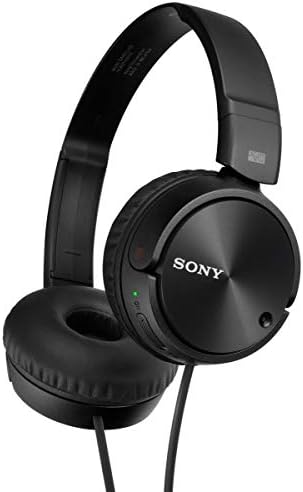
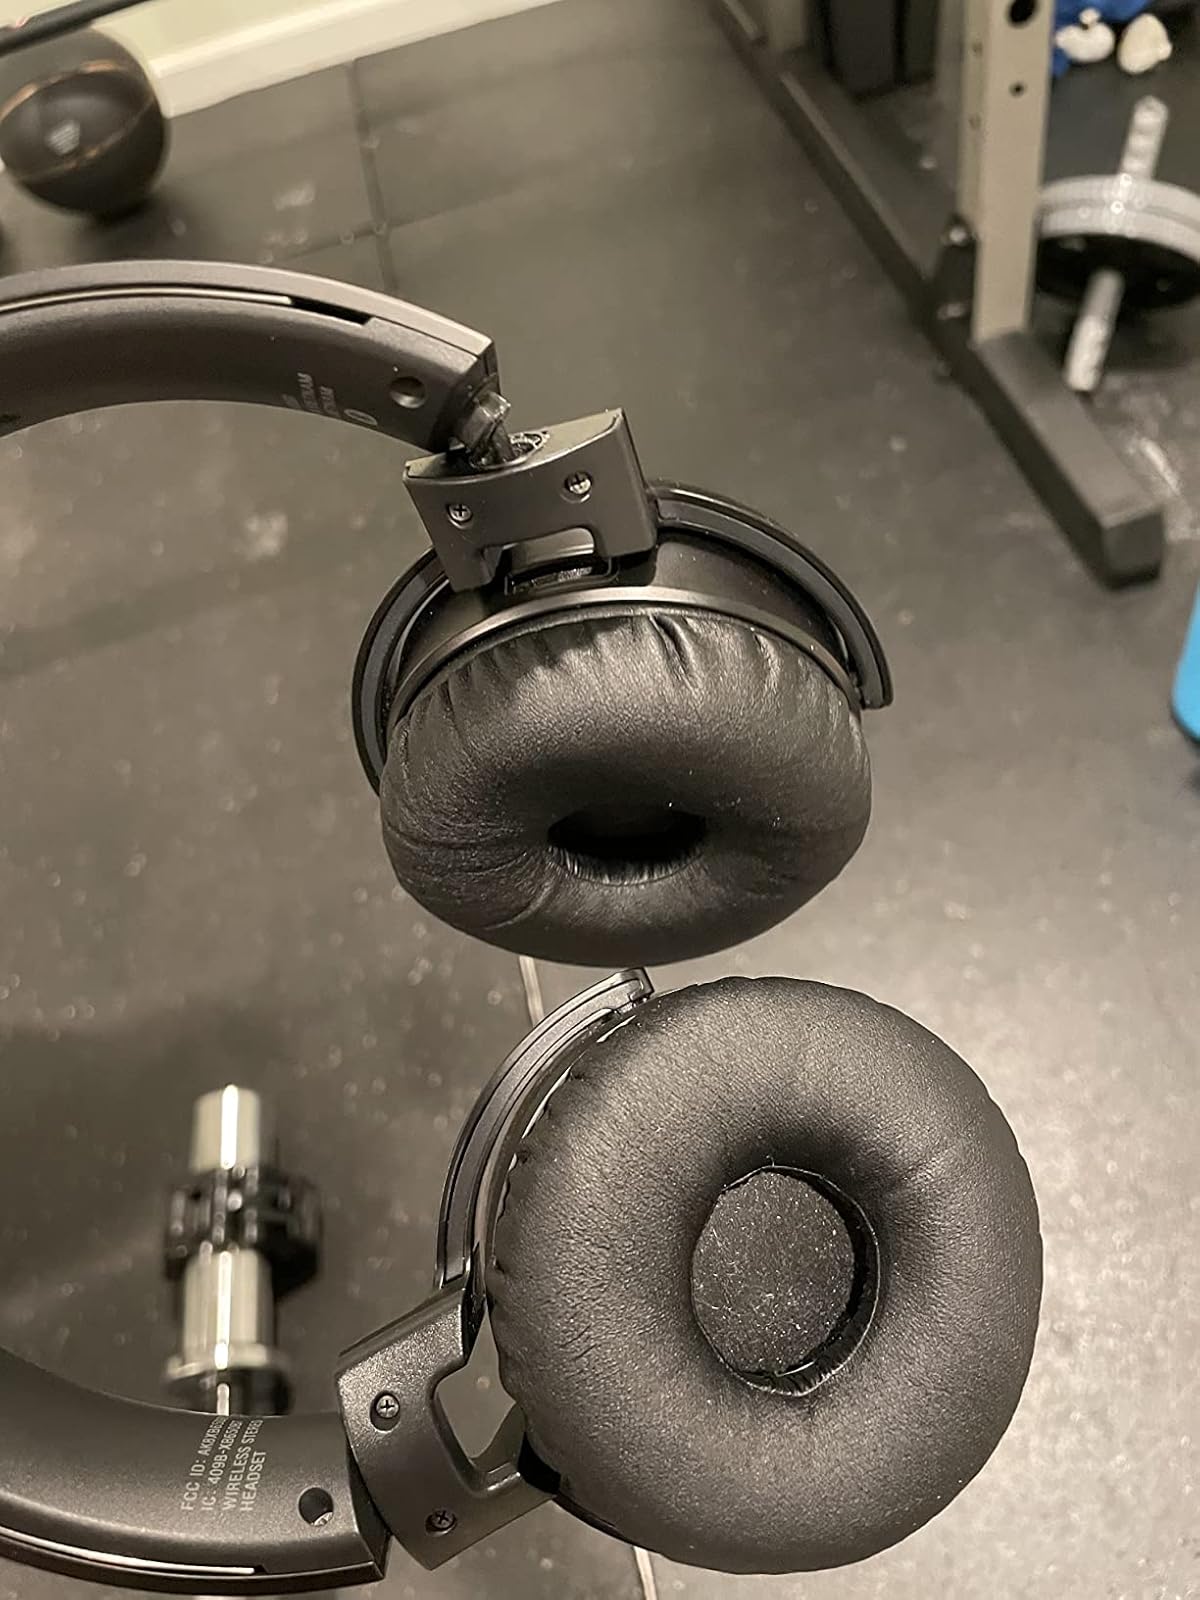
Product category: headphones
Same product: no